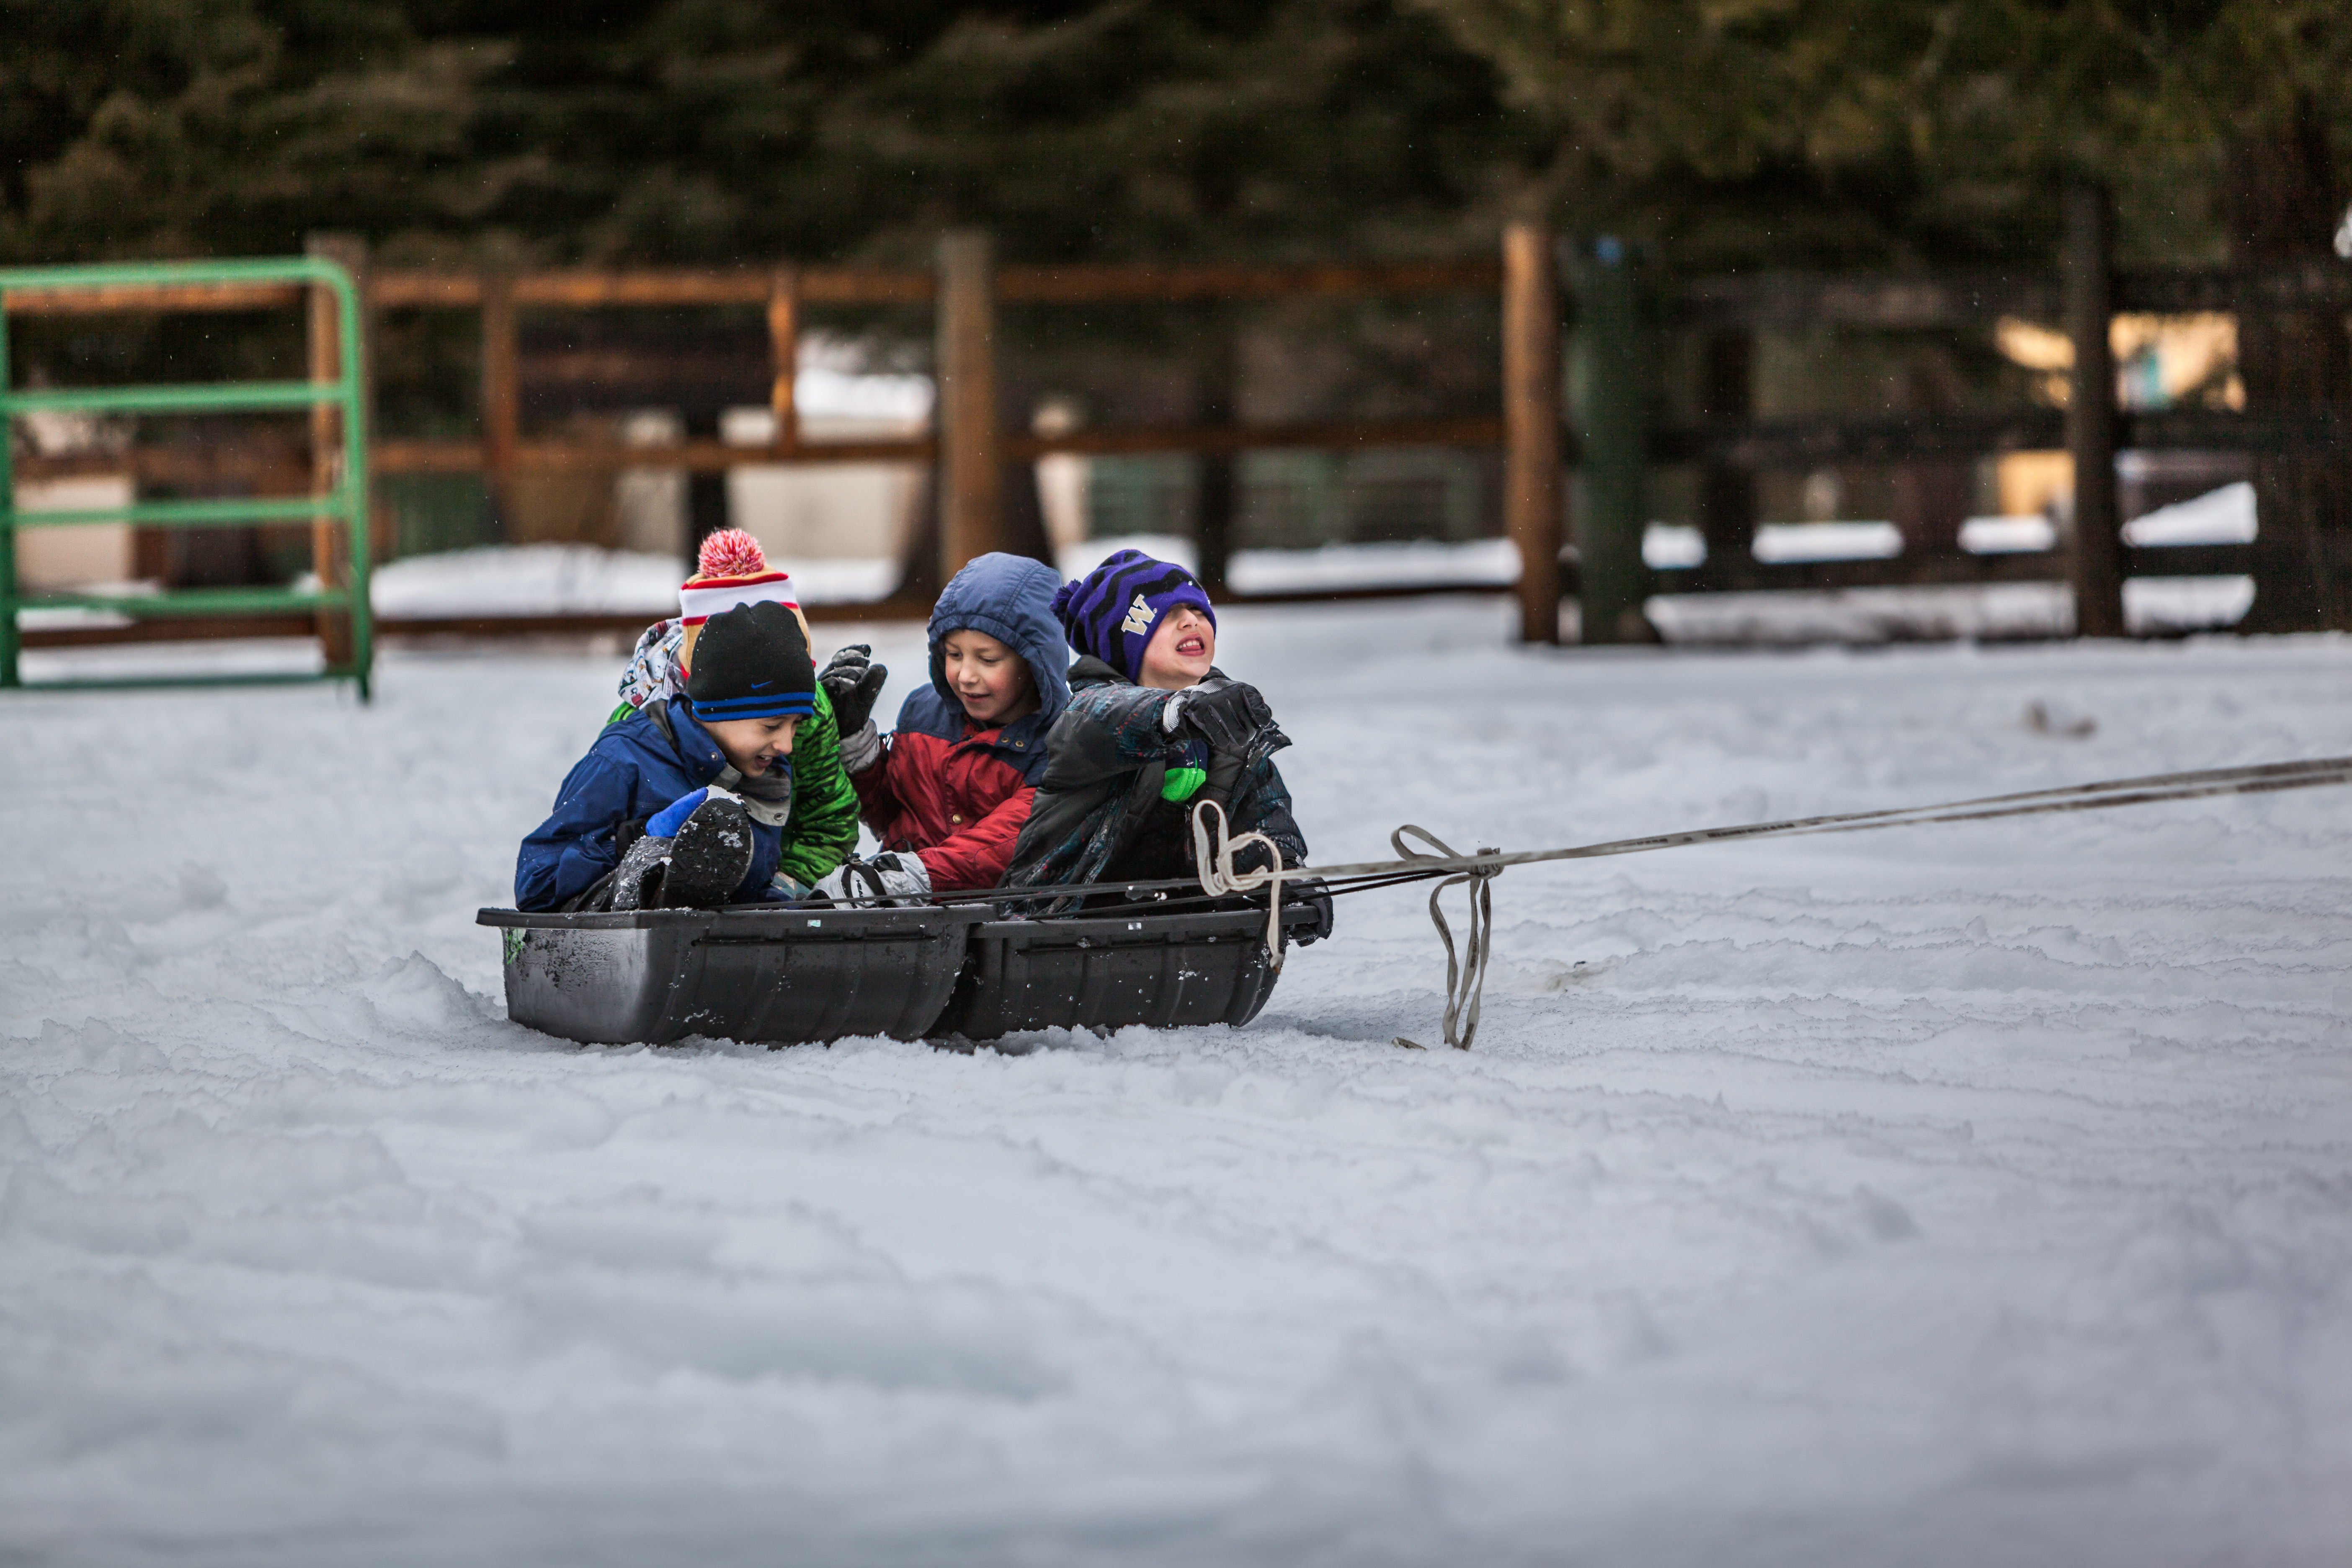
snow, winter, vehicle, weather, winter sport, race, sports, racing, auto racing